Grace Gemberling

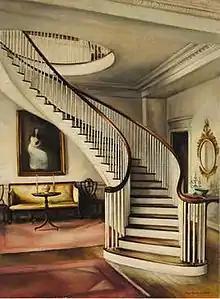
Grace Gemberling, "Colonial Stairway," about 1943, oil on canvas, height: 35 inches, width: 26 inches

Concerning the painting "Colonial Stairway" Chalfont wrote: "One of the more realistically interpreted compositions by Gemberling, this is clearly the "Montmorenci" Stair Hall at Winterthur Museum. Wonderfully rendered, this painting invites the viewer into the opulence of the interior and demonstrates her deep appreciation for the Winterthur Museum and the impressive collection within".